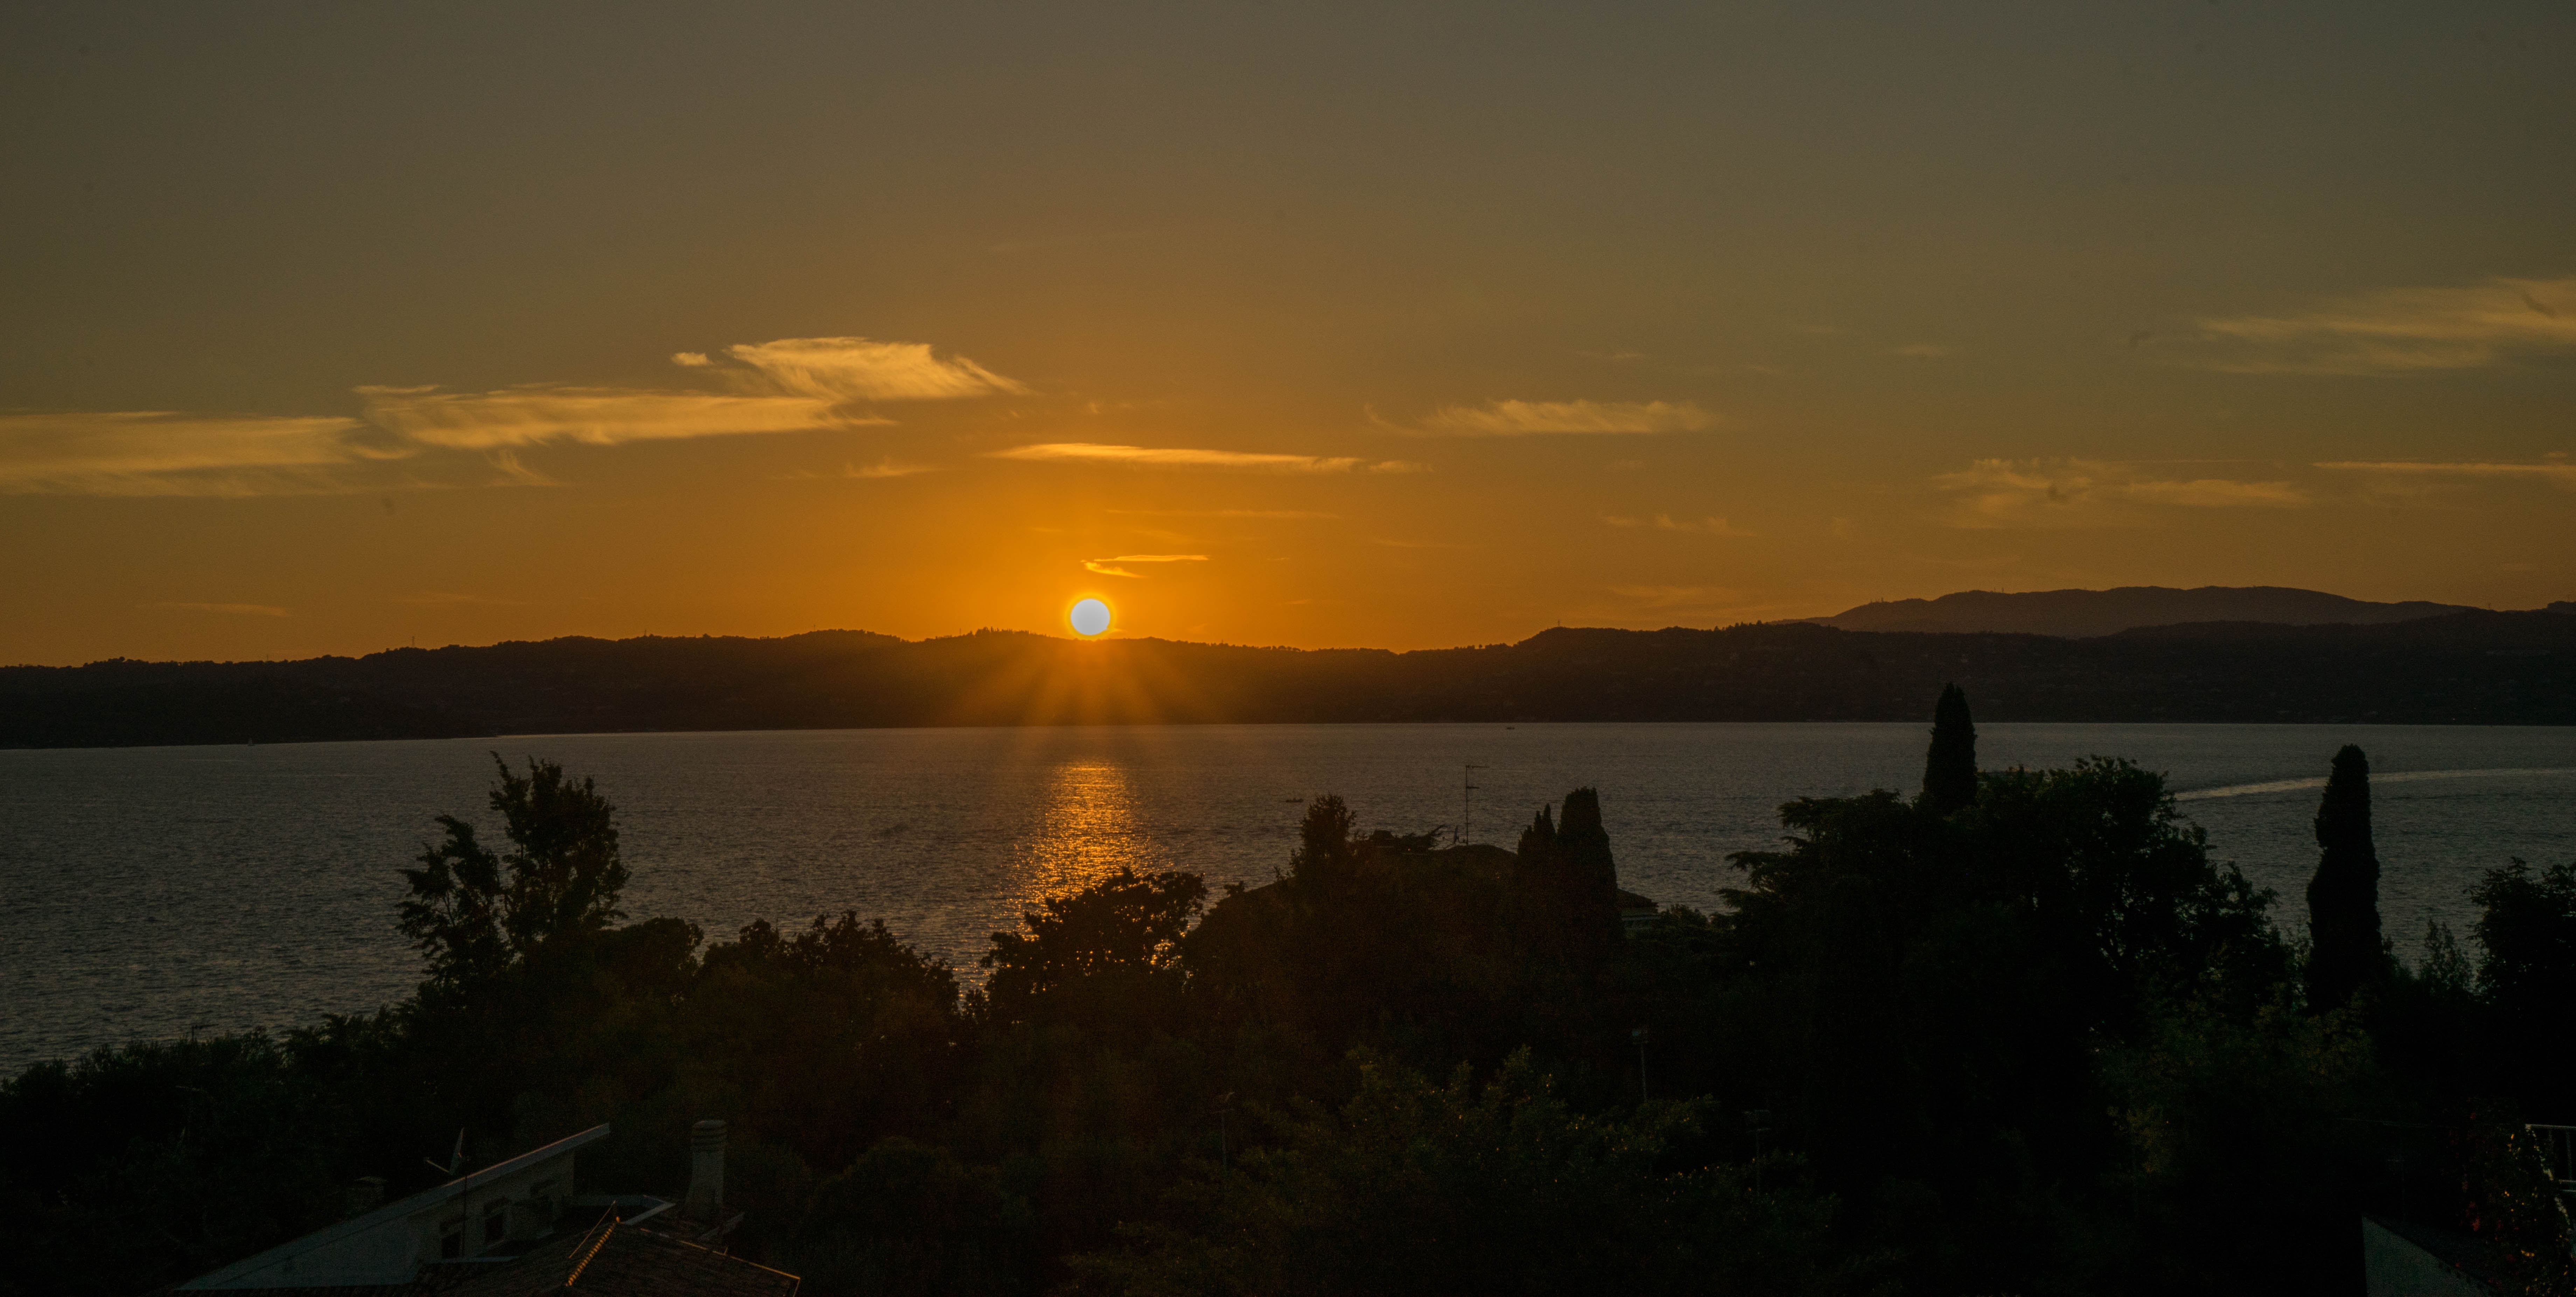
landscape, sea, water, horizon, cloud, sun, sunrise, sunset, sunlight, morning, town, view, dawn, summer, travel, dusk, evening, scenery, italy, blue, tourism, afterglow, lombardy, lake garda, sirmione, atmospheric phenomenon, red sky at morning